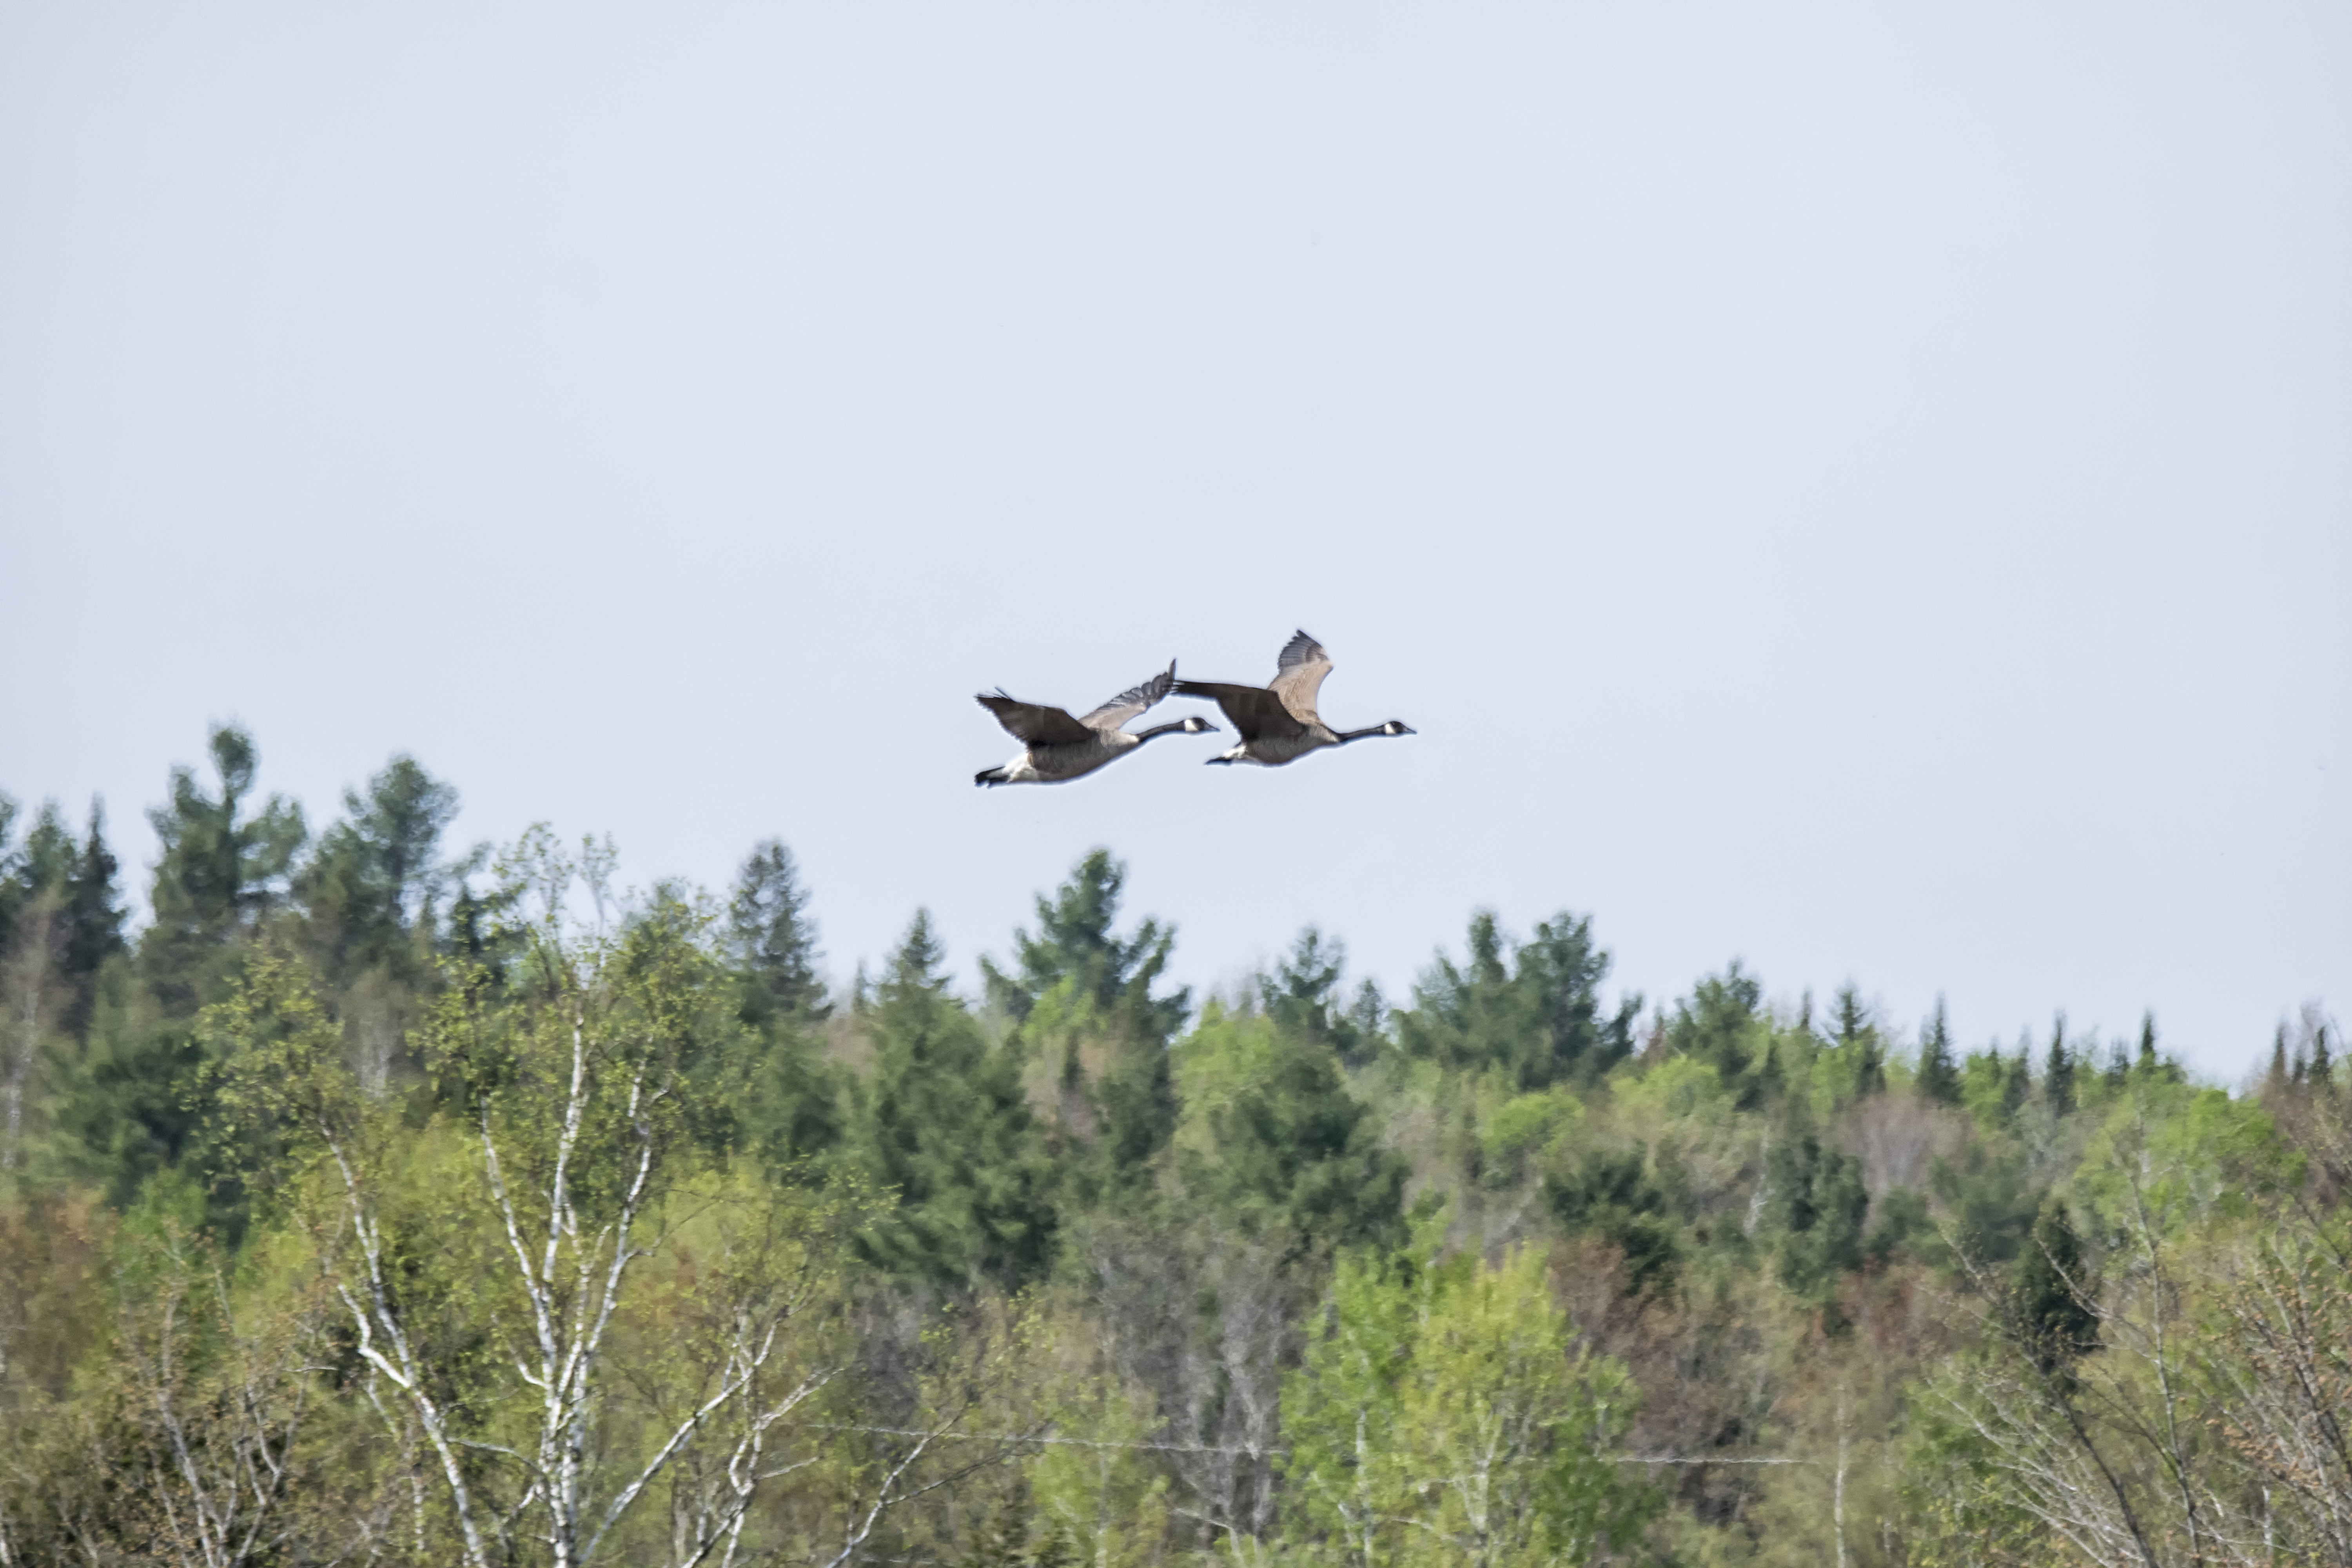
bird, wing, prairie, wildlife, flight, fauna, canada, goose, quebec, du, sherbrooke, oiseau, bernache, atmosphere of earth